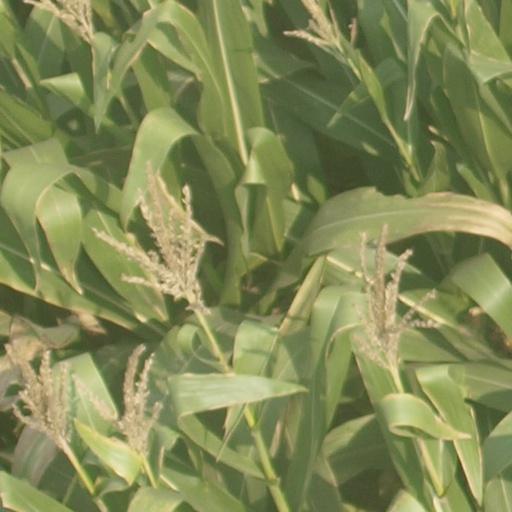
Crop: maize; corn